Anthony McAuliffe

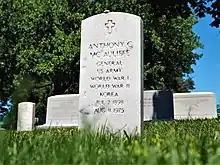
General Anthony McAuliffe gravesite at Arlington National Cemetery

According to those present when McAuliffe received the German message, he read it, crumpled it into a ball, threw it in a wastepaper basket, and muttered, "Aw, nuts". The officers in McAuliffe's command post were trying to find suitable language for an official reply when Lieutenant Colonel Harry Kinnard suggested that McAuliffe's first response summed up the situation well, and the others agreed. The official reply was typed and delivered by Colonel Joseph Harper, commanding the 327th Glider Infantry, to the German delegation. It was as follows: